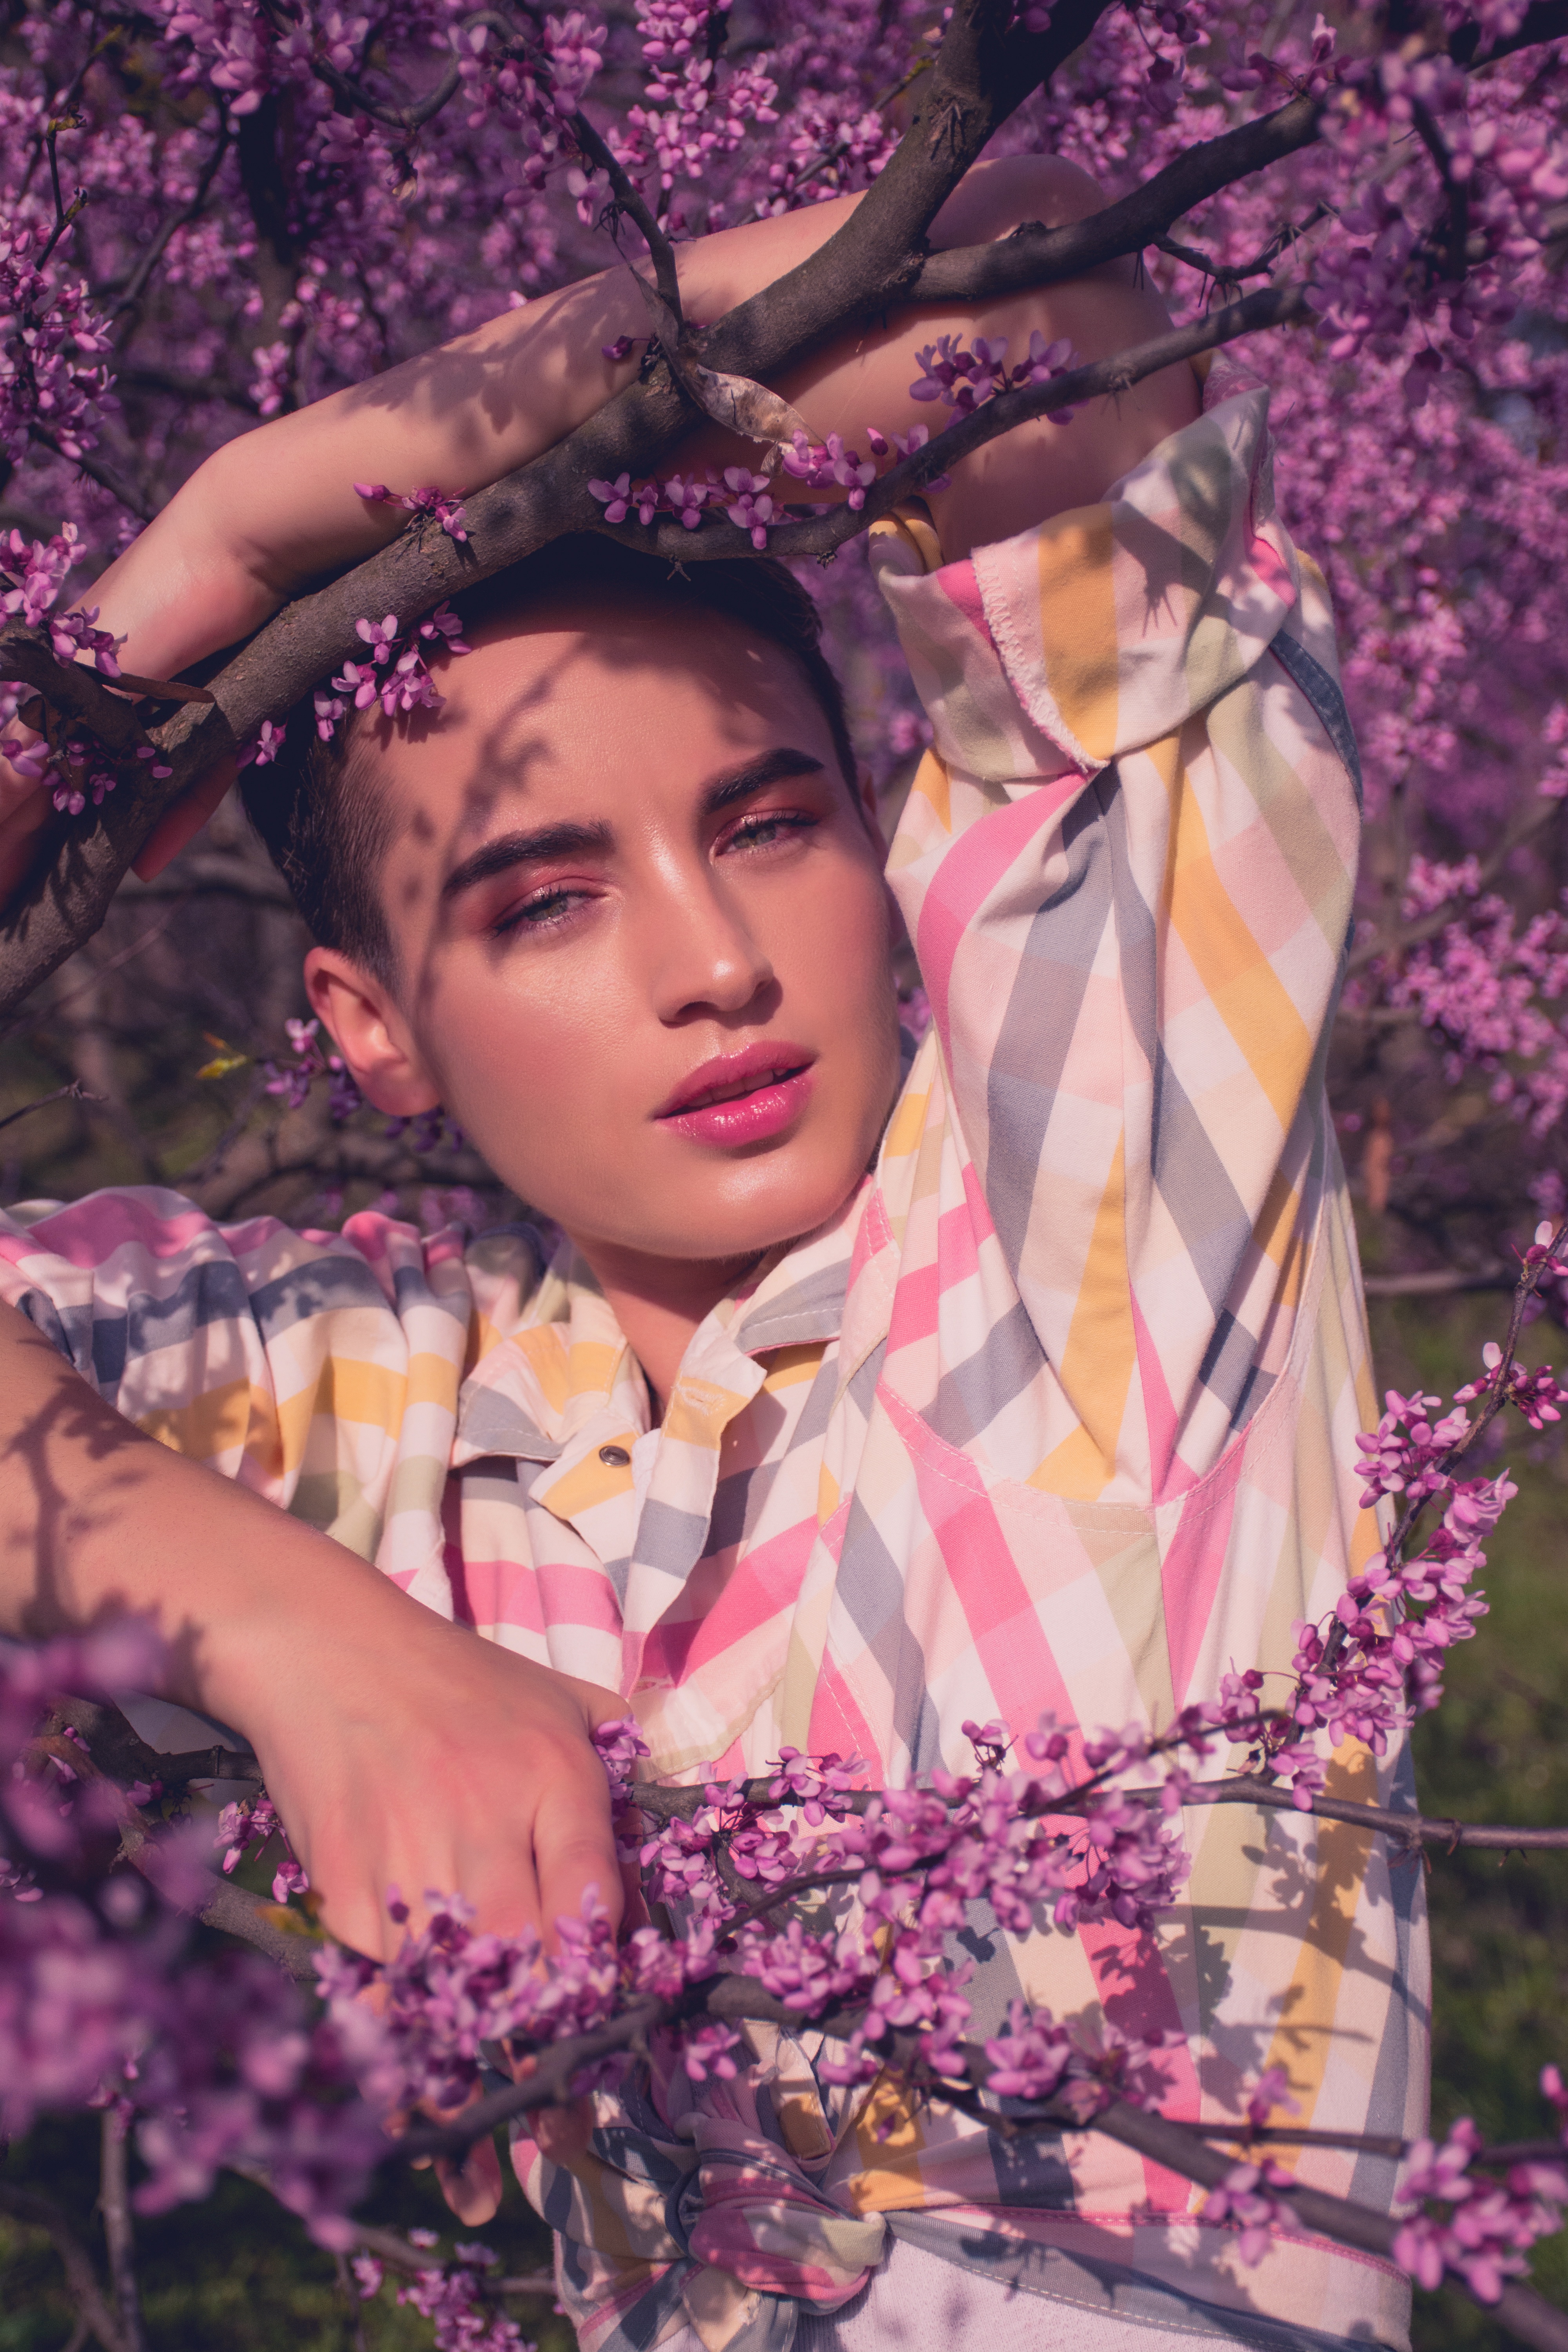
woman, photography, flower, purple, model, spring, color, autumn, fashion, lady, pink, season, dress, photograph, beauty, costume, photo shoot